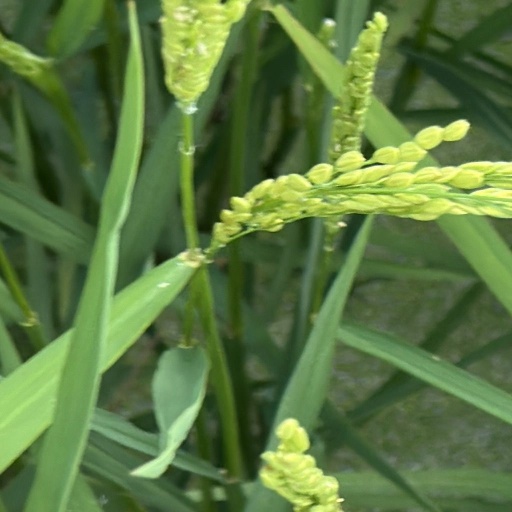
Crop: rice